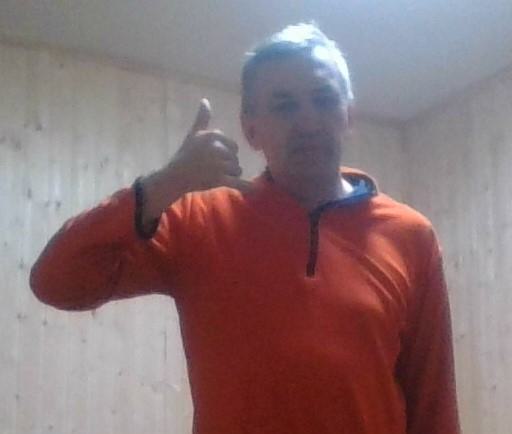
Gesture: call